7 South African Infantry Division

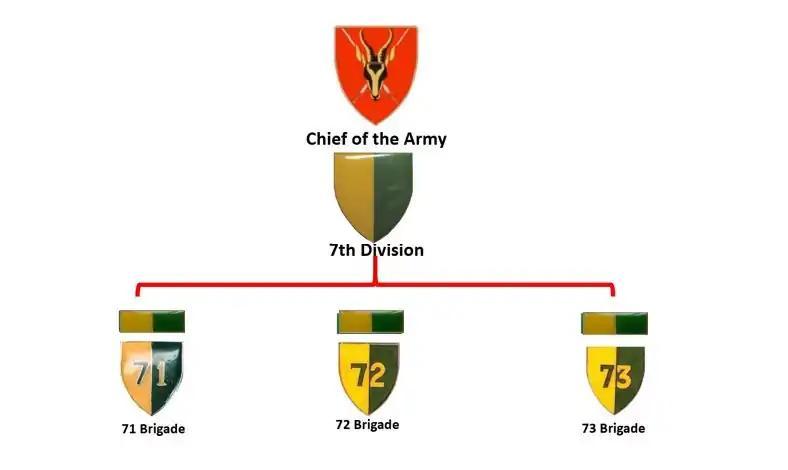
SADF 7th Division original structure

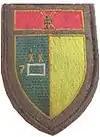
SADF original 7 Division patch badge 1970's

It appears from Colonel Lionel Crook's book on 71 Brigade that two of 7 Division's three brigades were redesignations of 17th and 18th Brigades. 71 Motorised Brigade was the former 17 Brigade, 72 Brigade was the former 18 Brigade, and 73 Brigade was a new formation.